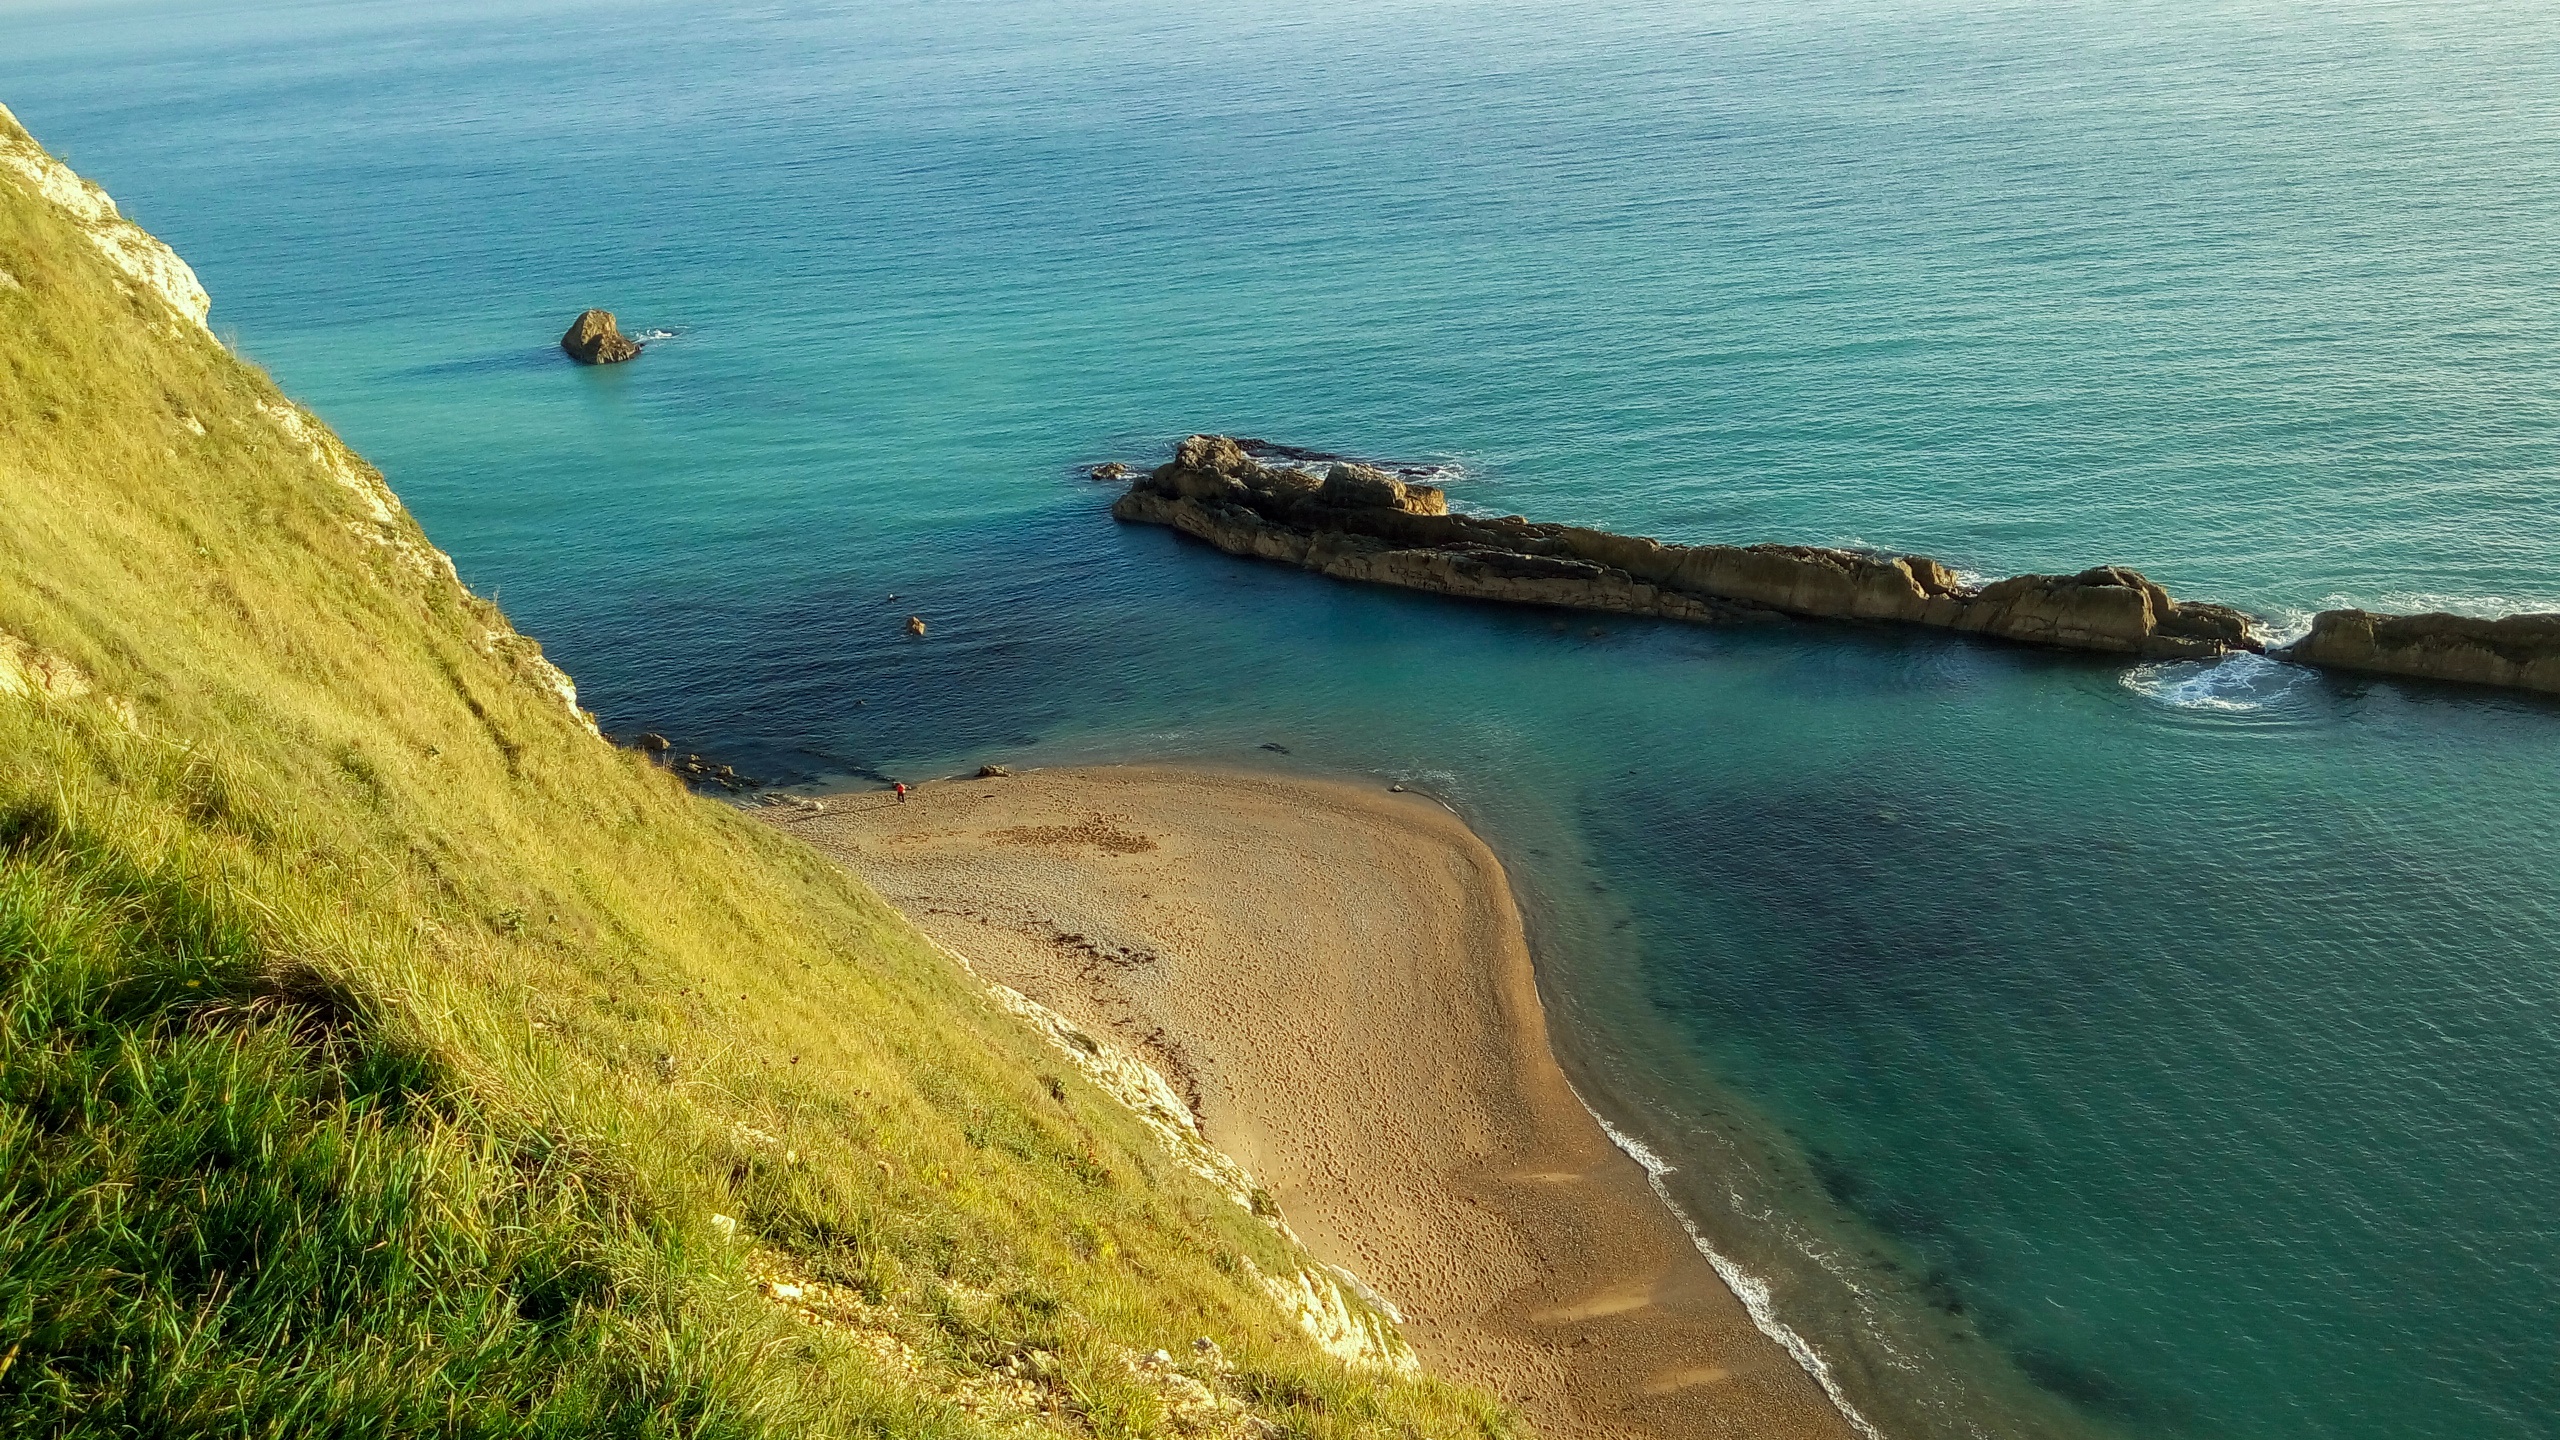
beach, sea, coast, ocean, shore, wave, tide, cliff, cove, bay, terrain, body of water, headland, cape, islet, landform, geographical feature